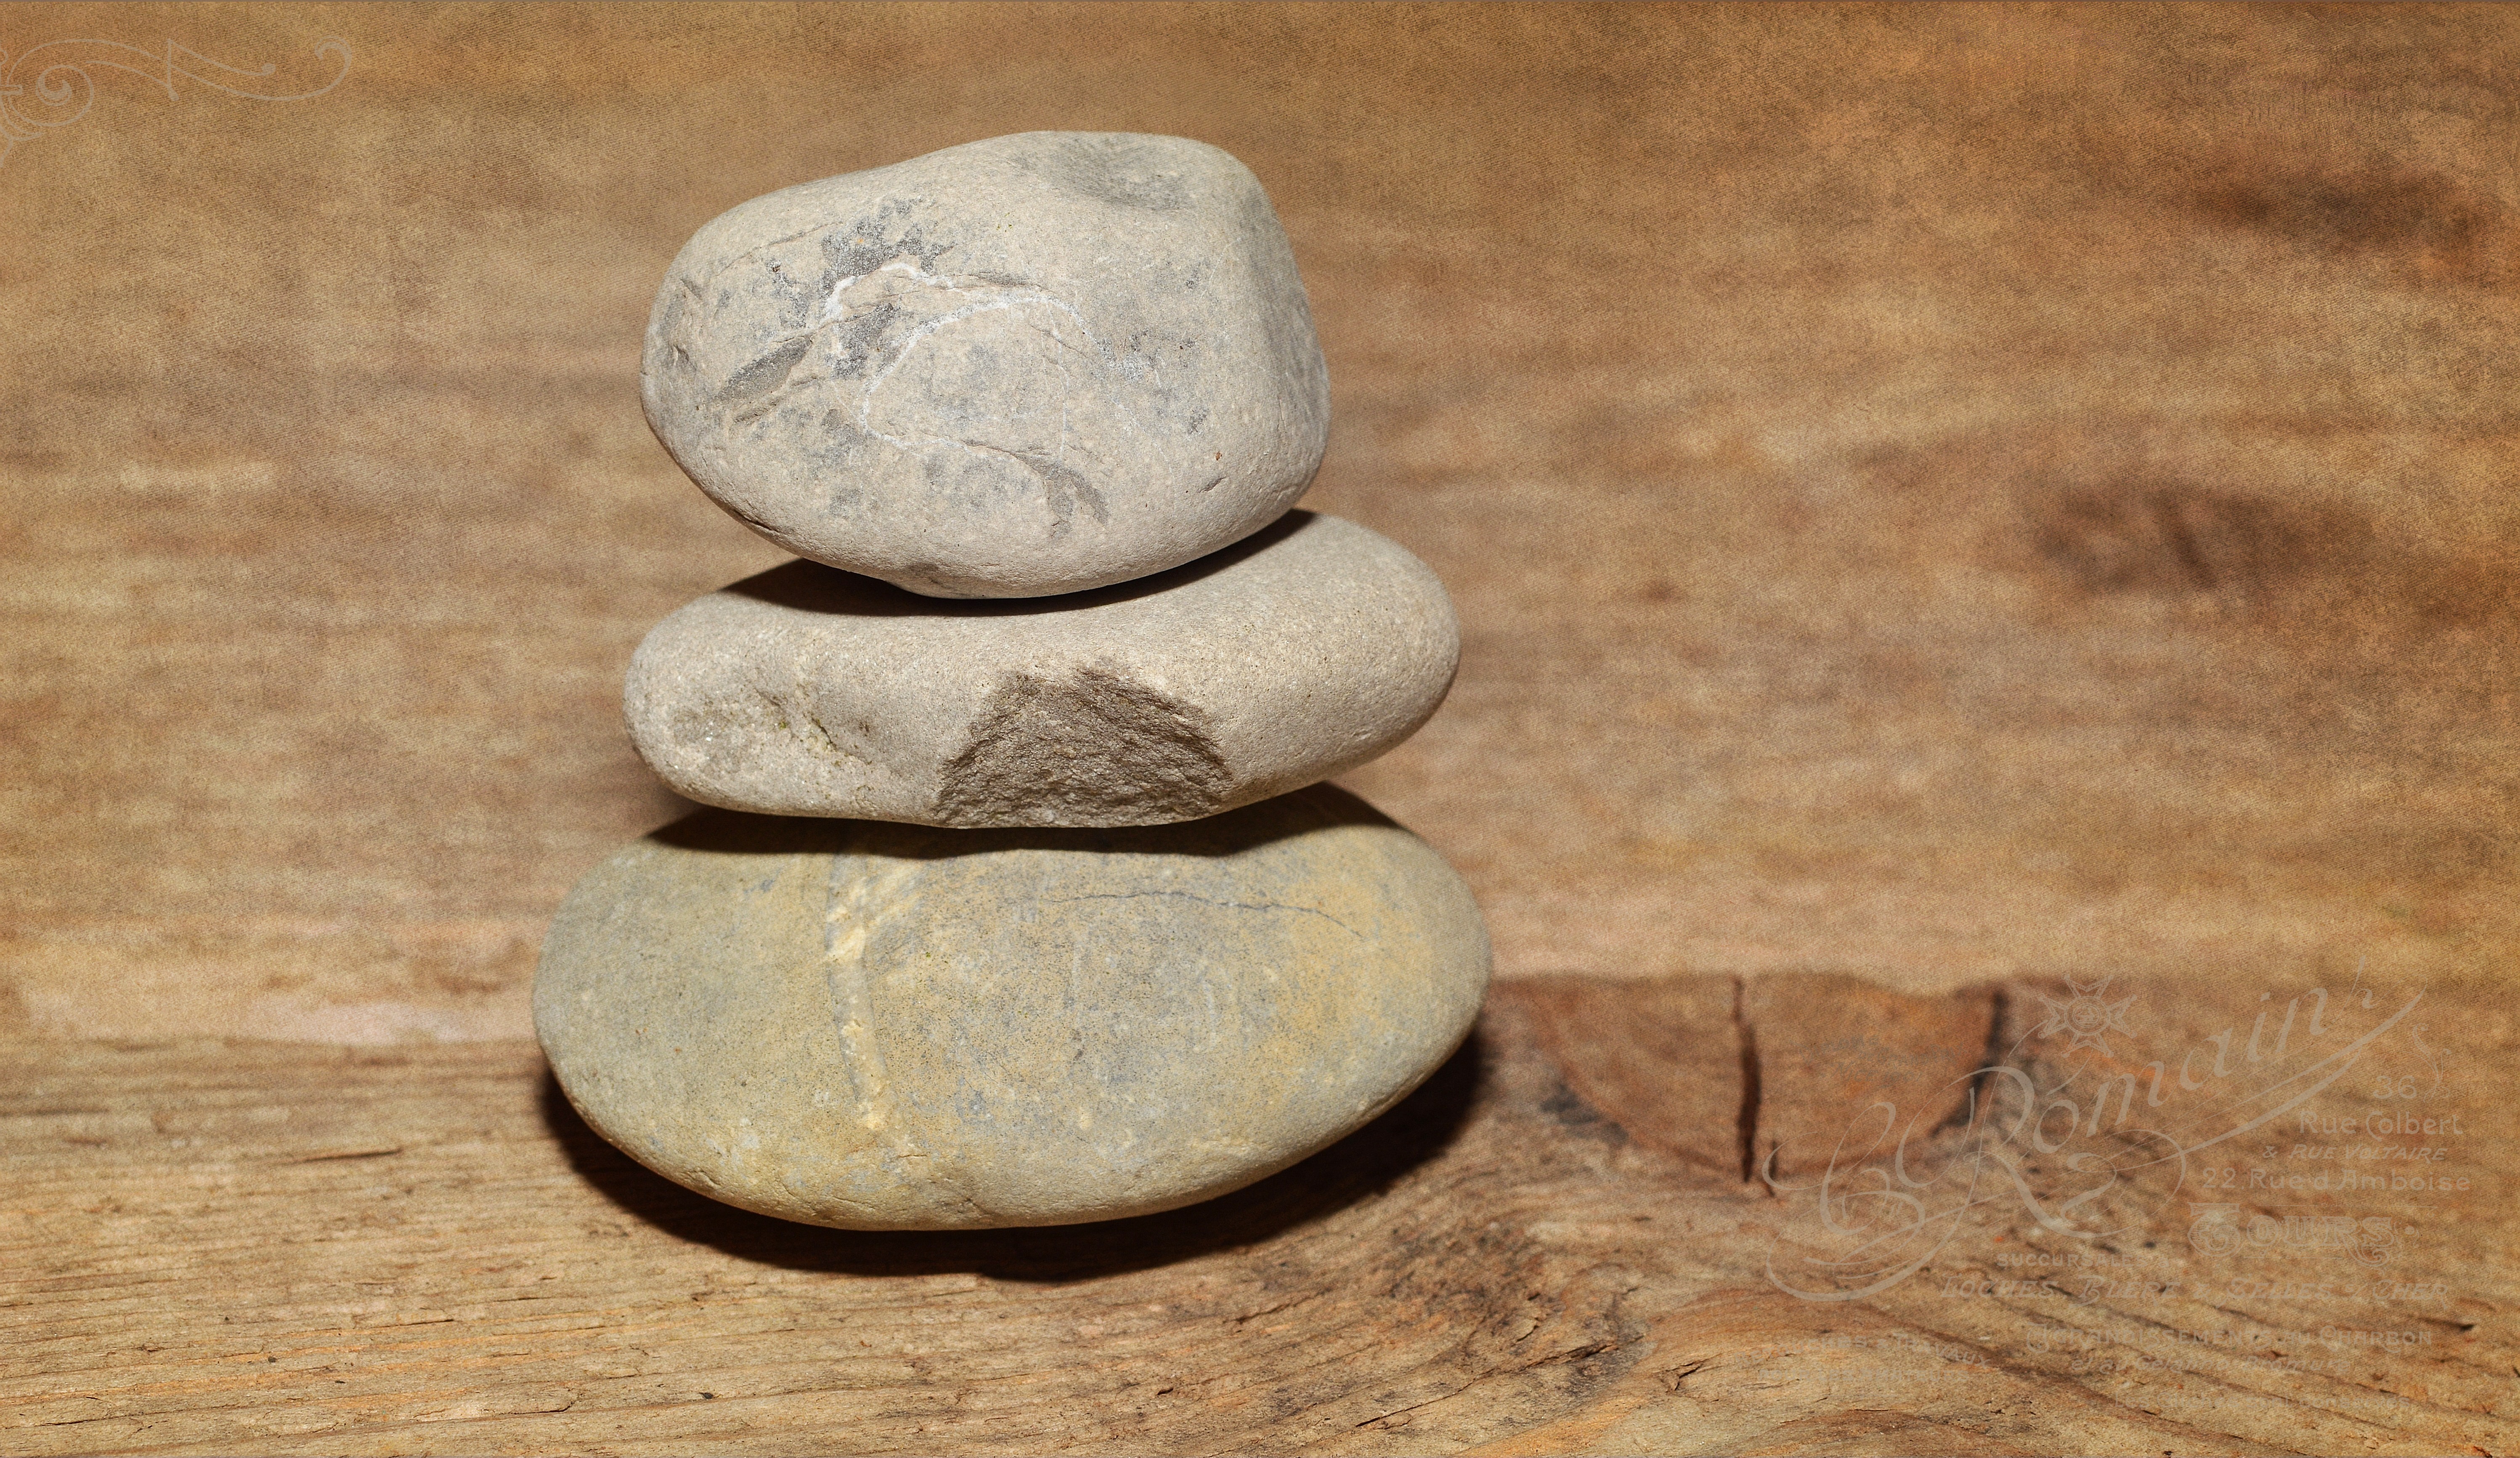
rock, wood, vintage, balance, ceramic, rest, close, material, stone tower, sculpture, stones, art, carving, silent, flooring, stone pile, ancient history